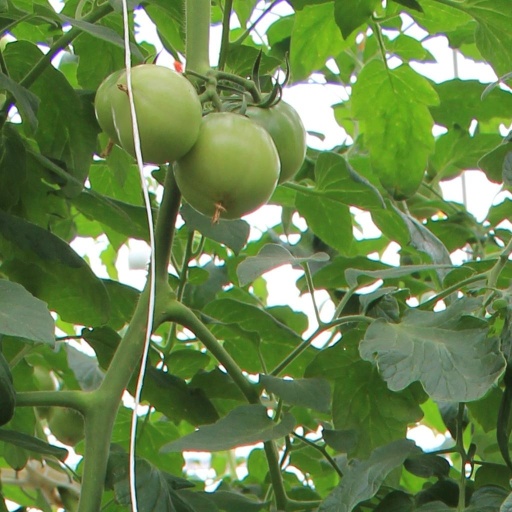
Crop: tomato